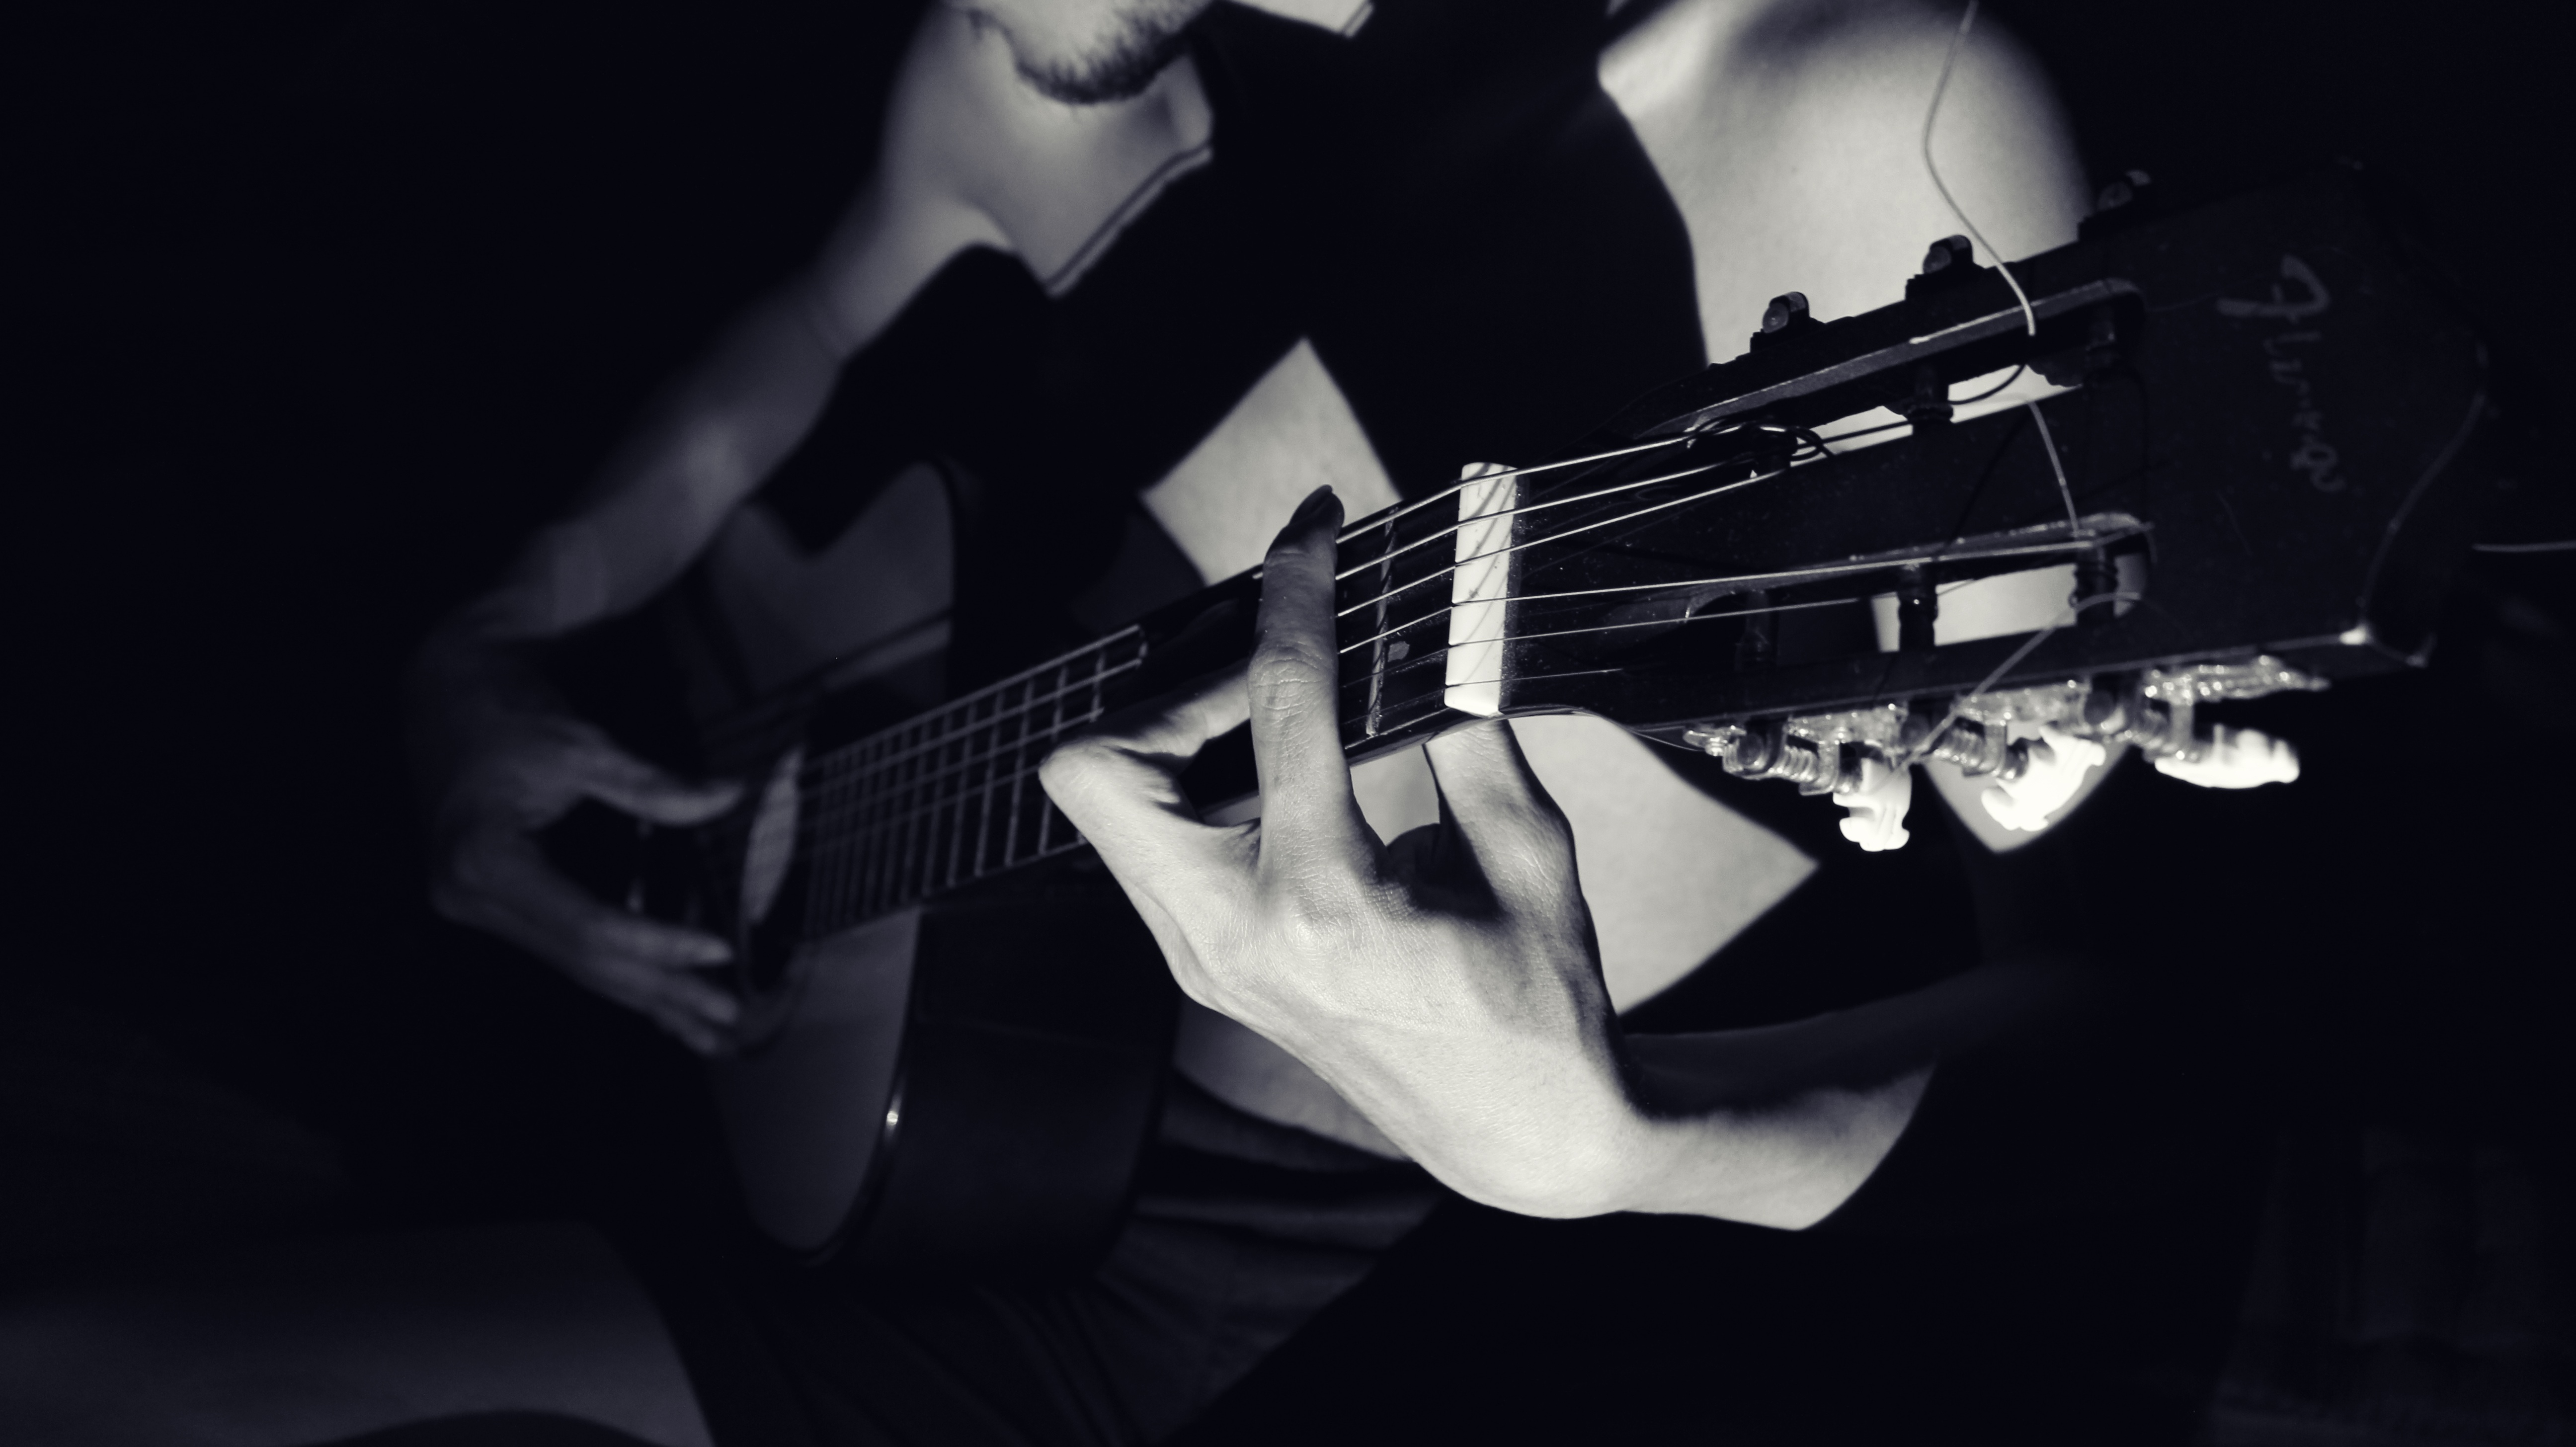
music, black and white, white, photography, play, guitar, concert, instrument, artistic, darkness, choir, musician, black, monochrome, note, musical instrument, stage, classical, musical, performance, bassist, sound, classic, guitarist, song, bass guitar, rhythm, entertainment, chord, harmony, melody, instrumental, monochrome photography, string instrument, film noir, bowed string instrument, plucked string instruments, virtuoso